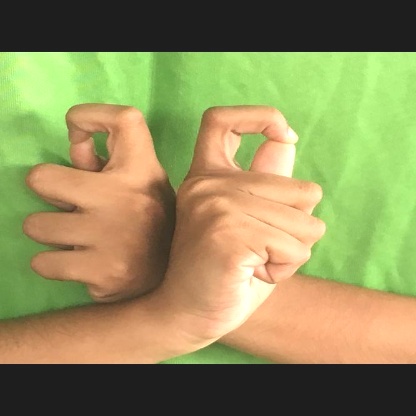
Mudra: Berunda